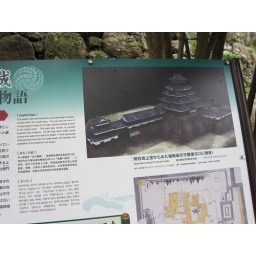
This sign guesses at what the castle looked like back in the day.